Hanford station

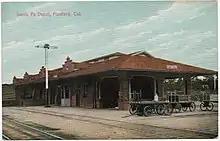
Hanford station in 1910

It was built by the San Francisco and San Joaquin Valley Railroad in 1897 and is one of only three SF&SJV stations left in existence. Service by the Santa Fe Railroad ended on May1, 1971; Amtrak service began in 1974.